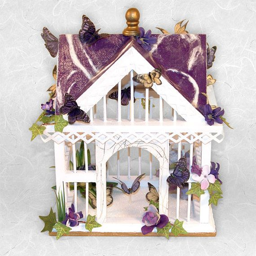
bird house conquered by butterflies !